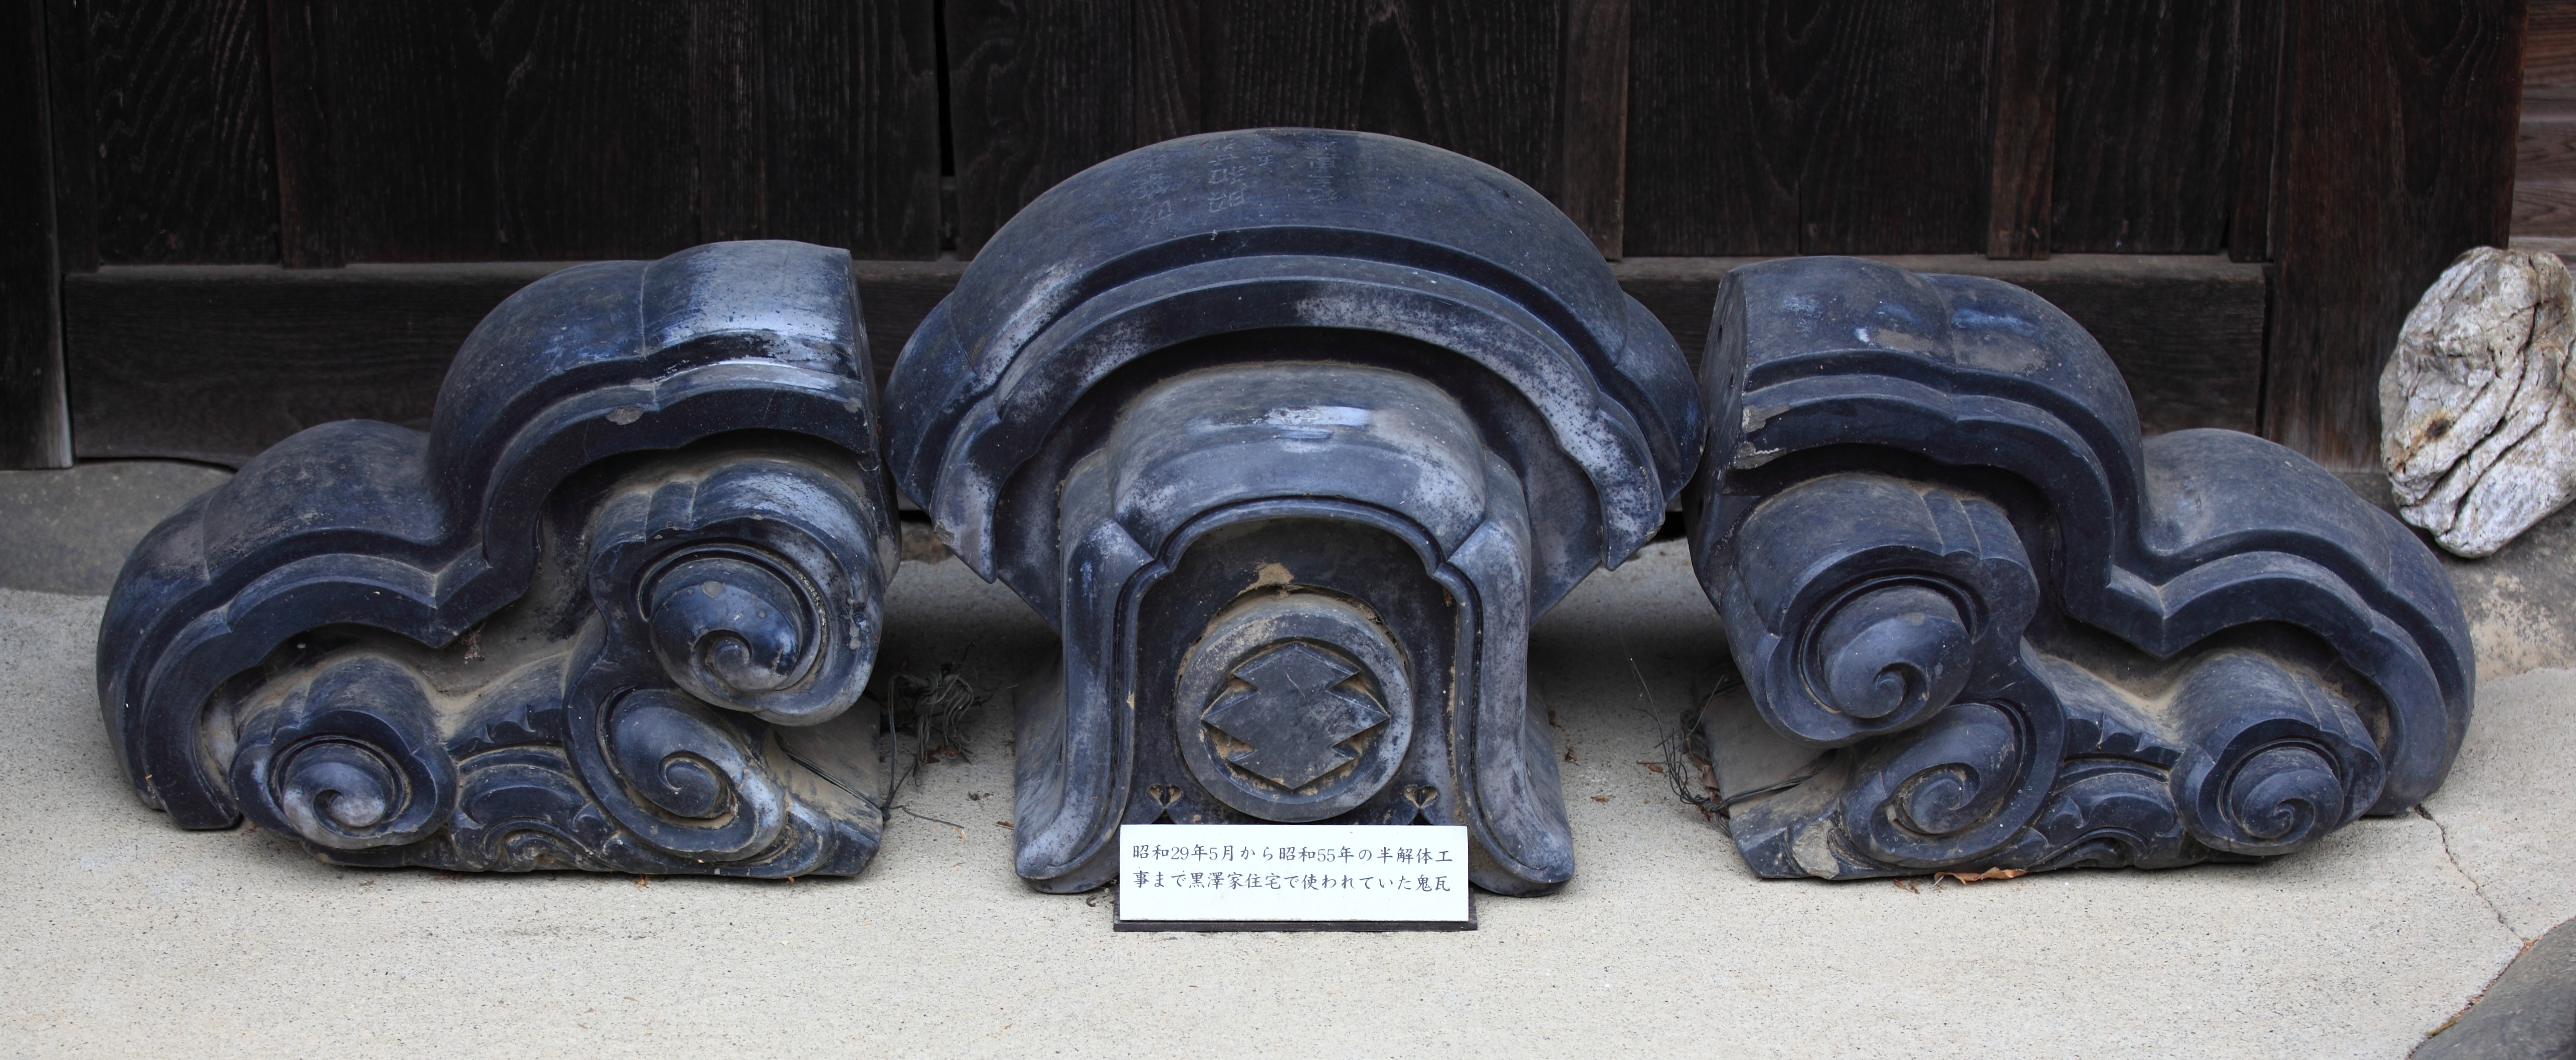
wheel, roof, decoration, high, residence, tire, sculpture, art, japanese, 5d, style, iron, hires, carving, markii, hi, res, resolution, gunma, uenomura, kyuukurosawakejuutaku, tanogun, automotive tire